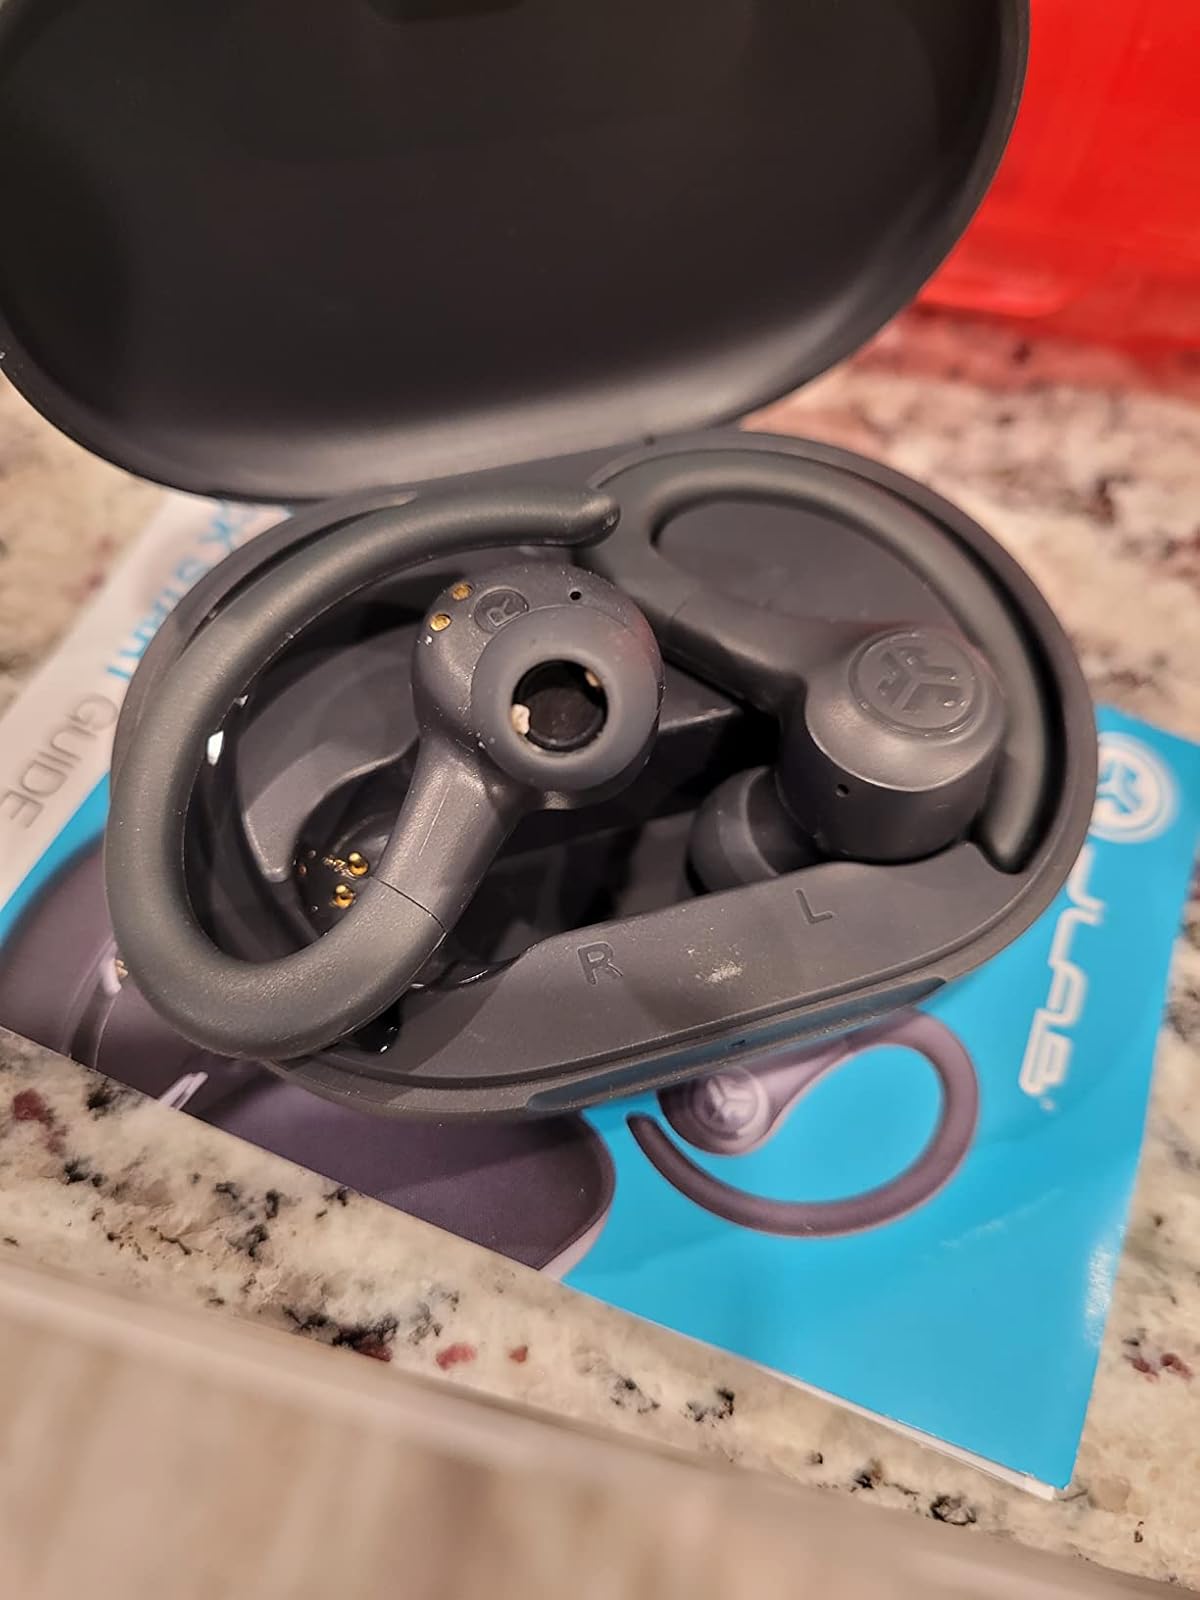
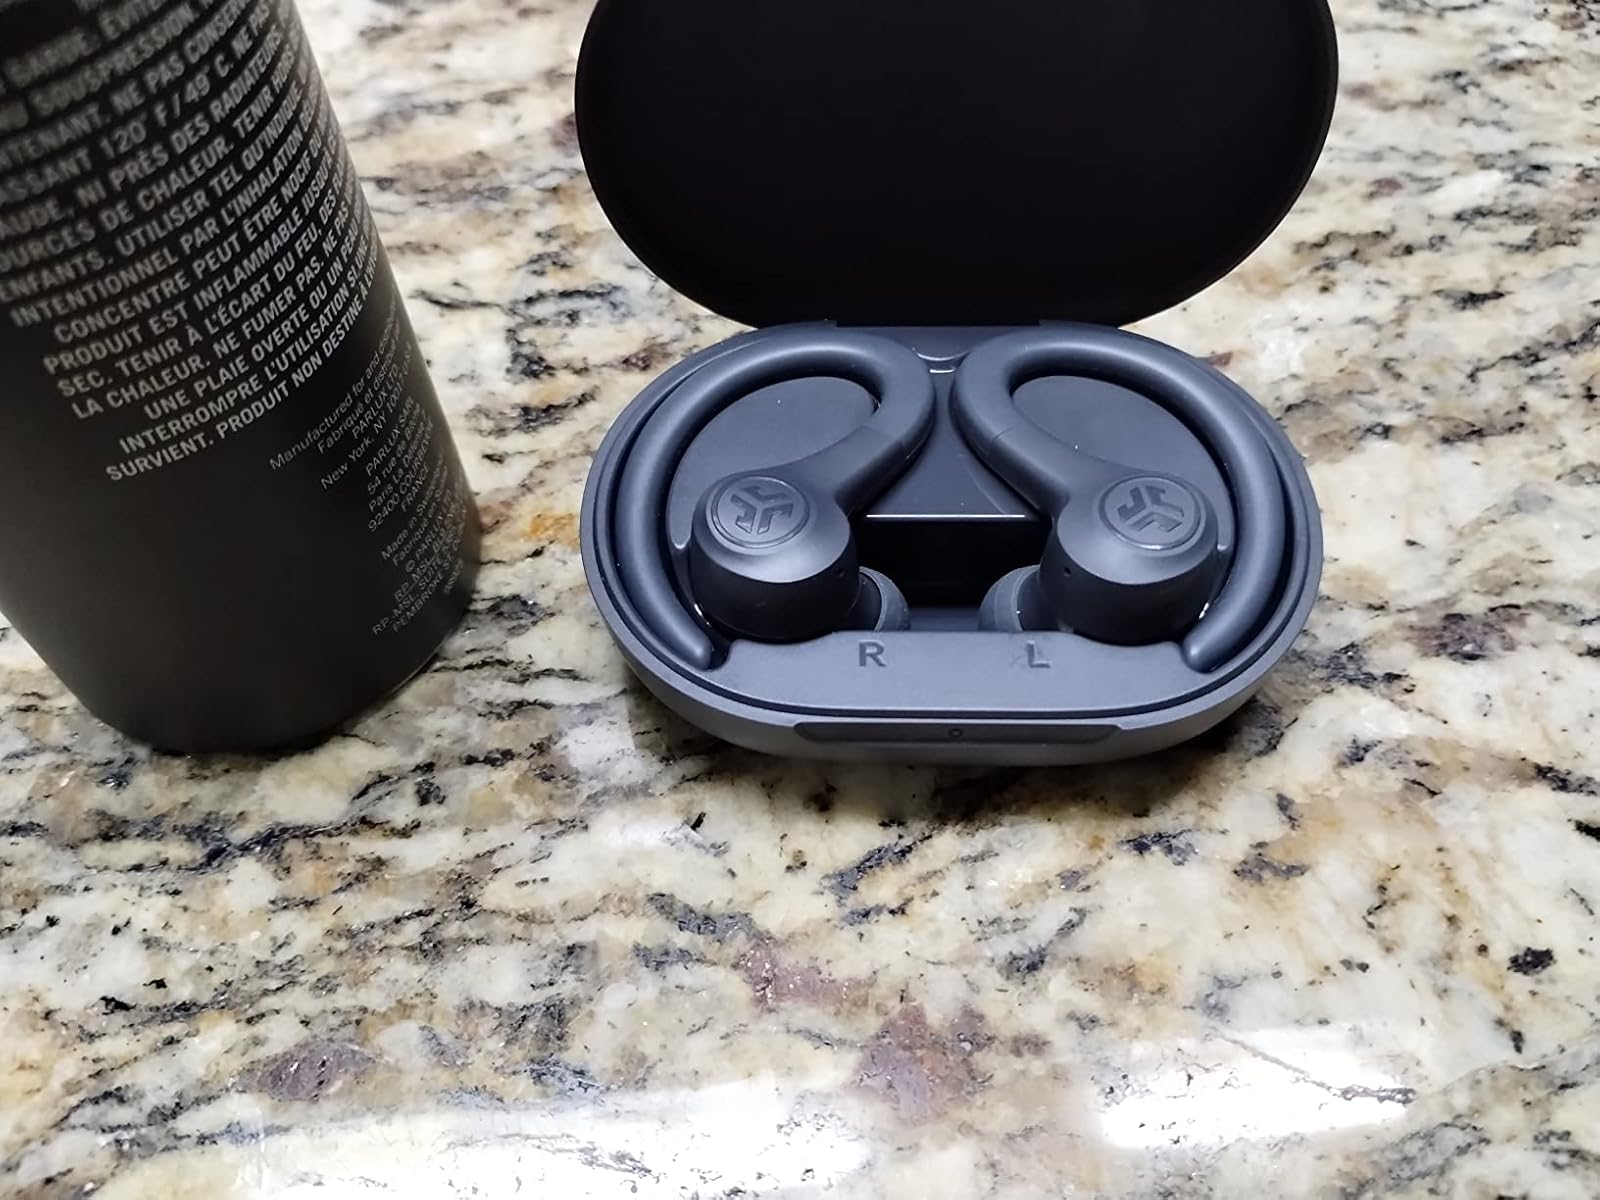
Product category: earbuds
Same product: yes